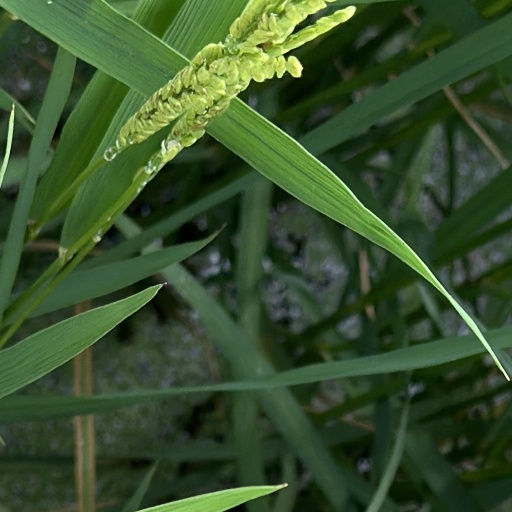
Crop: rice